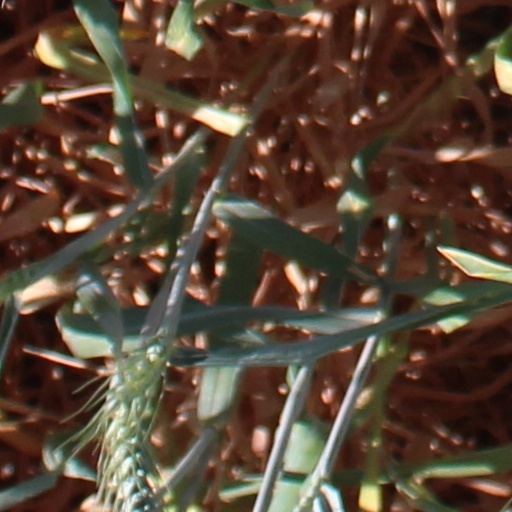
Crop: wheat